BC United

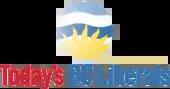
Party logo during the Clark premiership

Under Clark, the party charted a more centrist outlook while continuing its recent tradition of being a coalition of federal Liberal and federal Conservative supporters. She immediately raised the minimum wage from $8/hour to $10.25/hour and introduced a province-wide Family Day similar to Ontario's. Clark became premier during the aftermath of the 2008–09 recession and continued to hold the line on government spending, introducing two deficit budgets before a balanced one for the 2013–14 fiscal year, which included a tax hike on high-income British Columbians. She also sought to take advantage of BC's liquified natural gas (LNG) reserves, positioning the budding LNG industry as a major economic development opportunity over the next decade. While the final years of Gordon Campbell's administration had seen far-reaching and progressive environmental legislation enacted, Clark was more measured in her approach to environmental policy. While continuing with BC's first-in-North-America carbon tax, she promised to freeze the rate during the 2013 election and her LNG development aspirations seemed to contradict greenhouse gas emissions targets set by the Campbell government in 2007. She also announced in 2012 that any future pipeline that crosses BC would have to meet five conditions that included environmental requirements and Indigenous consultation. Controversially, she indicated that one of her five conditions would be that BC receives its "fair share" of any revenues that accrue from increased pipeline and tanker traffic. This has put her in direct conflict with the province of Alberta, who sought increased market access for its bitumen through BC ports, yet adamantly refuse any arrangement which would see BC receive any royalties.